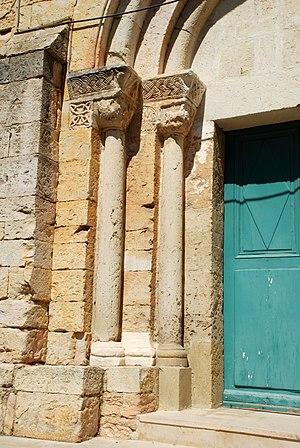
France - Gard - Église Saint-André de Bernis
L'église Saint-André est une église romane située à Bernis dans le département français du Gard en région Occitanie.